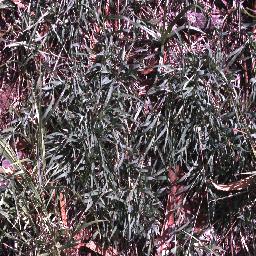
Label: negative